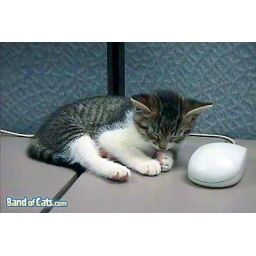
Kitten sleeping by computer mouse